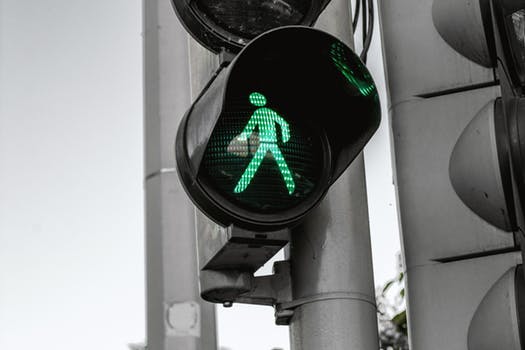
Label: No Watermark